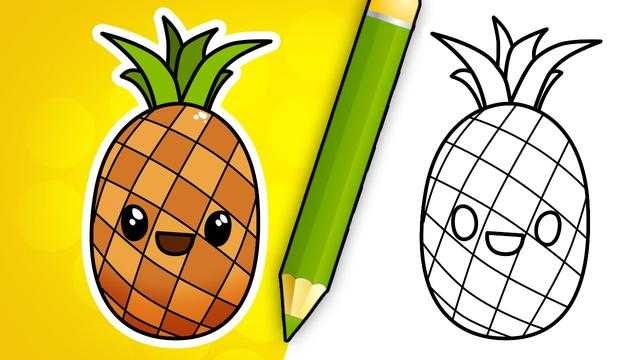
Label: Pineapple